Record Breakers: World of Speed

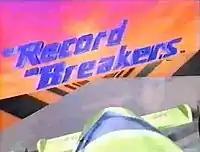
Record Breakers logo

Record Breakers: World of Speed were a line of battery operated Mini 4WD manufactured by Hasbro in the late 1980s to 1990s, originally in Japan and then brought to the US. To promote the toys Hasbro created the "National Association of Record Breakers" and hosted races in shopping malls across the country. A syndicated live-action television series entitled simply "Record Breakers" plugging the toyline aired some of these events.